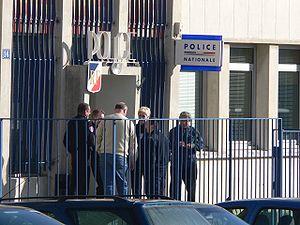
La police de proximité est une doctrine d'emploi de la police nationale instaurée à partir de 1998 par le gouvernement de Lionel Jospin et globalement supprimée à partir de 2003 par Nicolas Sarkozy, alors ministre de l'Intérieur du gouvernement Jean-Pierre Raffarin.